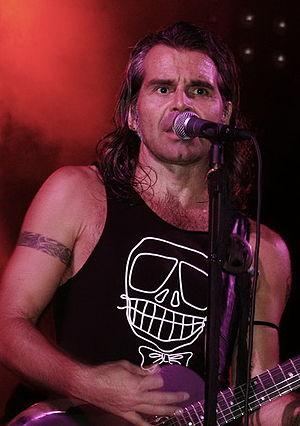
The Voice of Italy est une émission de télévision italienne de télé-crochet musical diffusée sur Rai 2 depuis le 7 mars 2013. Six saisons ont déjà été diffusées.
Piero Pelù, né à Florence le 10 février 1962, est un chanteur rock italien. Il est le vocaliste du groupe Litfiba de sa création jusqu'en 1999 avant d'entreprendre une carrière solo. Remplacé par Gianluigi « Cabo » Cavallo pendant 10 ans, il réintègre le groupe en 2009. Depuis 2013, il est l'un des coachs de The Voice of Italy, sur la chaîne de télé italienne Rai 2.